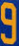
Number: 9